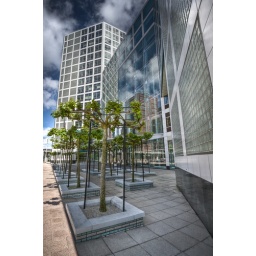
Young green in a world of glass and concrete